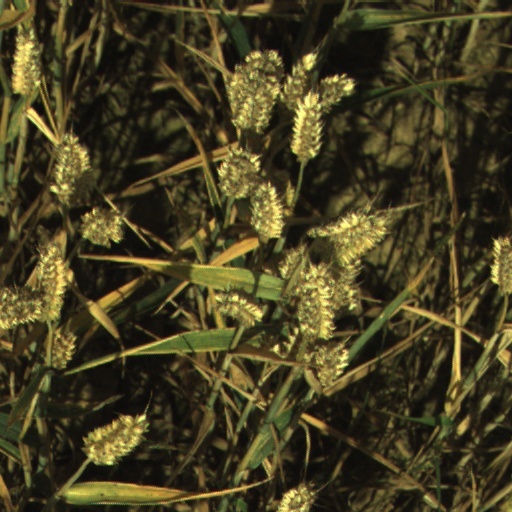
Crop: wheat